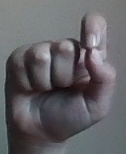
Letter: fa